Lists of chief rabbis

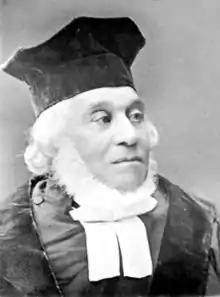
Nathan Marcus Adler Chief Rabbi of the British Empire from 1845 to 1890

Lists of Chief Rabbis cover Chief Rabbis, the leaders of the Jewish community in each country. The position is often defined by the country's secular authorities, and may also apply to leaders of the Jewish community in a given city. There may be separate Ashkenazi and Sephardi Chief Rabbis, representing the two main cultural divisions of the Jewish diaspora. There is an overall worldwide list, and specialized lists.